Grace Wilson

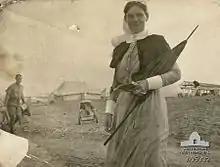
Grace Wilson on Lemnos island during the Gallipoli Campaign

Grace Margaret Wilson (25 June 1879 – 12 January 1957) was a high-ranked nurse in the Australian Army during World War I and the first years of World War II. Wilson was born in Brisbane, and completed her initial training as a nurse in 1908. After the outbreak of World War I she joined the Australian Army Nursing Service (AANS) and subsequently transferred to the First Australian Imperial Force. From 1915 until 1919 she was the principal matron of the 3rd Australian General Hospital. She served as the temporary matron-in-chief in the AIF Headquarters, London from late 1917 until early 1918. Wilson returned to Australia in 1920 and left the AIF to work in civilian hospitals. She was appointed the matron-in-chief of the AANS in 1925, and in September 1940 joined the Second Australian Imperial Force. She served in the Middle East until August 1941, when she returned to Australia due to ill health. She left the Army the next month, but from September 1943 worked in the Department of Manpower Directorate (Victoria)'s nursing control section.